2004 IIHF World U18 Championships

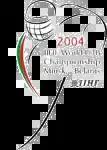

The 2004 IIHF World U18 Championships were held in Minsk, Belarus. The championships began on April 8, 2004, and finished on April 18, 2004. Games were played at the Ice Palace and Palace sport in Minsk. Russia defeated the United States 3–2 in the final to claim the gold medal, while the Czech Republic defeated Canada 3–2 to capture the bronze medal.